Eat Bulaga!

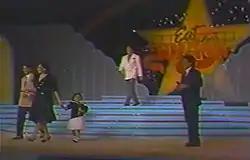
An image of a stage

"Eat... Bulaga!" moved to ABS-CBN under a co-production agreement due to problems brought about by the sequestration of RPN. On February 18, 1989, the show premiered on its new home with a TV special titled "Eat... Bulaga!: Moving On", staged at the Araneta Coliseum. The show's tenth anniversary celebration was held on September 23, 1989, at the Araneta Coliseum.